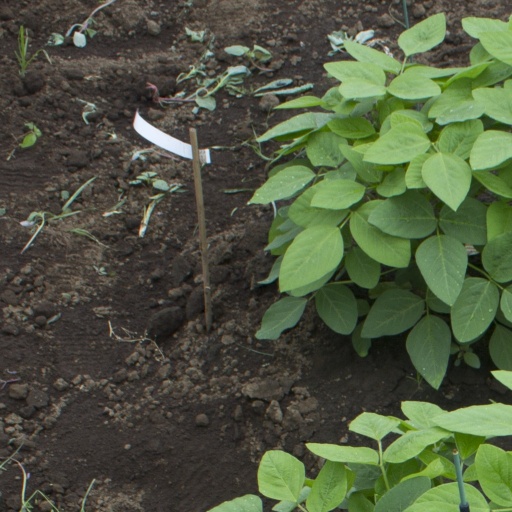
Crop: soybean